United Methodist Church in Norway

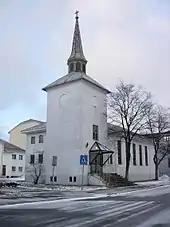
Bodø Methodist Church

Methodist pastor turned Pentecost Thomas Ball Barratt started preaching Charismatic Christianity, which soon started claiming Methodist turf. The Charismatic movement took most of the growth of the free churches. One challenge was that the Methodist preachings remained unchained for decades and that the theology increasingly was regarded as irrelevant for the working class. A particularity of the age was Methodism's inability to retain young adults, especially those with higher education. The fundamentalist Biblical understanding persevered in Norway in part due to lack of translation of newer English Methodist literature. It also continued to embrace puritanism, banning attending theaters, the reading of novels, dancing, and the wearing jewelry and fancy clothes, among other regulations.